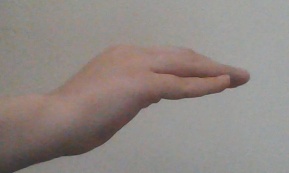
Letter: haa